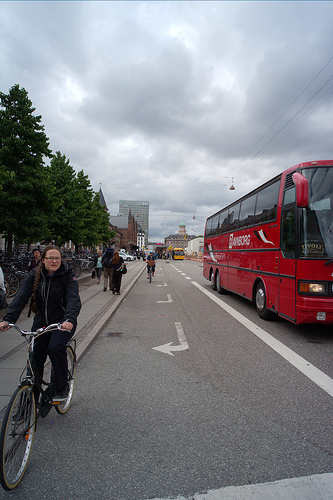
question: 道路を走っているオートバイは何台見えますか？
answer: 0台

question: 左側の歩道のほうから頭を出している自動車は何色ですか？
answer: 白色

question: 道路に白色のトラックはいくつ見えますか？
answer: 0台

question: 道路に描いてある矢印は何色ですか？
answer: 白色

question: 一番手前にあるのはどんなタイプの自動車ですか？
answer: バス

question: 一番手前にあるバスは何色ですか？
answer: 赤色

question: 道路に引いてあるラインは何色ですか？
answer: 白色

question: 道路にバスは何台ありますか？
answer: 2台